U.S. Route 82 in Mississippi

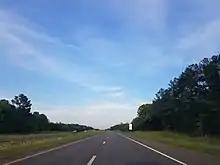
U.S. 82 Eastbound in Lowndes County

Construction is now underway on a U.S. 82 bypass around Greenville. The new road will commence at the Greenville Bridge and terminate at the current US 82 near Leland, creating a half-loop freeway around South Greenville. Cloverleaf interchanges are presently being built at the freeway's junctions with MS 454 and MS 1. The bypass is scheduled for completion in fall 2025.